Blade of the Immortal

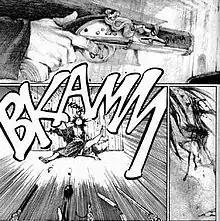
Panel of the first "death" of Manji (Dark Horse Comics edition), arranged in a left-to-right orientation and with the onomatopoeia translated

The English language version of the manga was published by Dark Horse Comics. The manga began its publication in individual monthly issues, with the first issue being published on June 1, 1996. These issues were later collected into individual volumes, and the first one was published on March 1, 1997. On October 11, 2007, Dark Horse Comics announced that they would drop the monthly issues publishing, with issue #131, released on November 14, 2007, being the last one. The series continued publishing through trade paperback volumes only, starting with the 18th volume, released on February 6, 2008. The 31st and last collected volume was published on April 1, 2015.